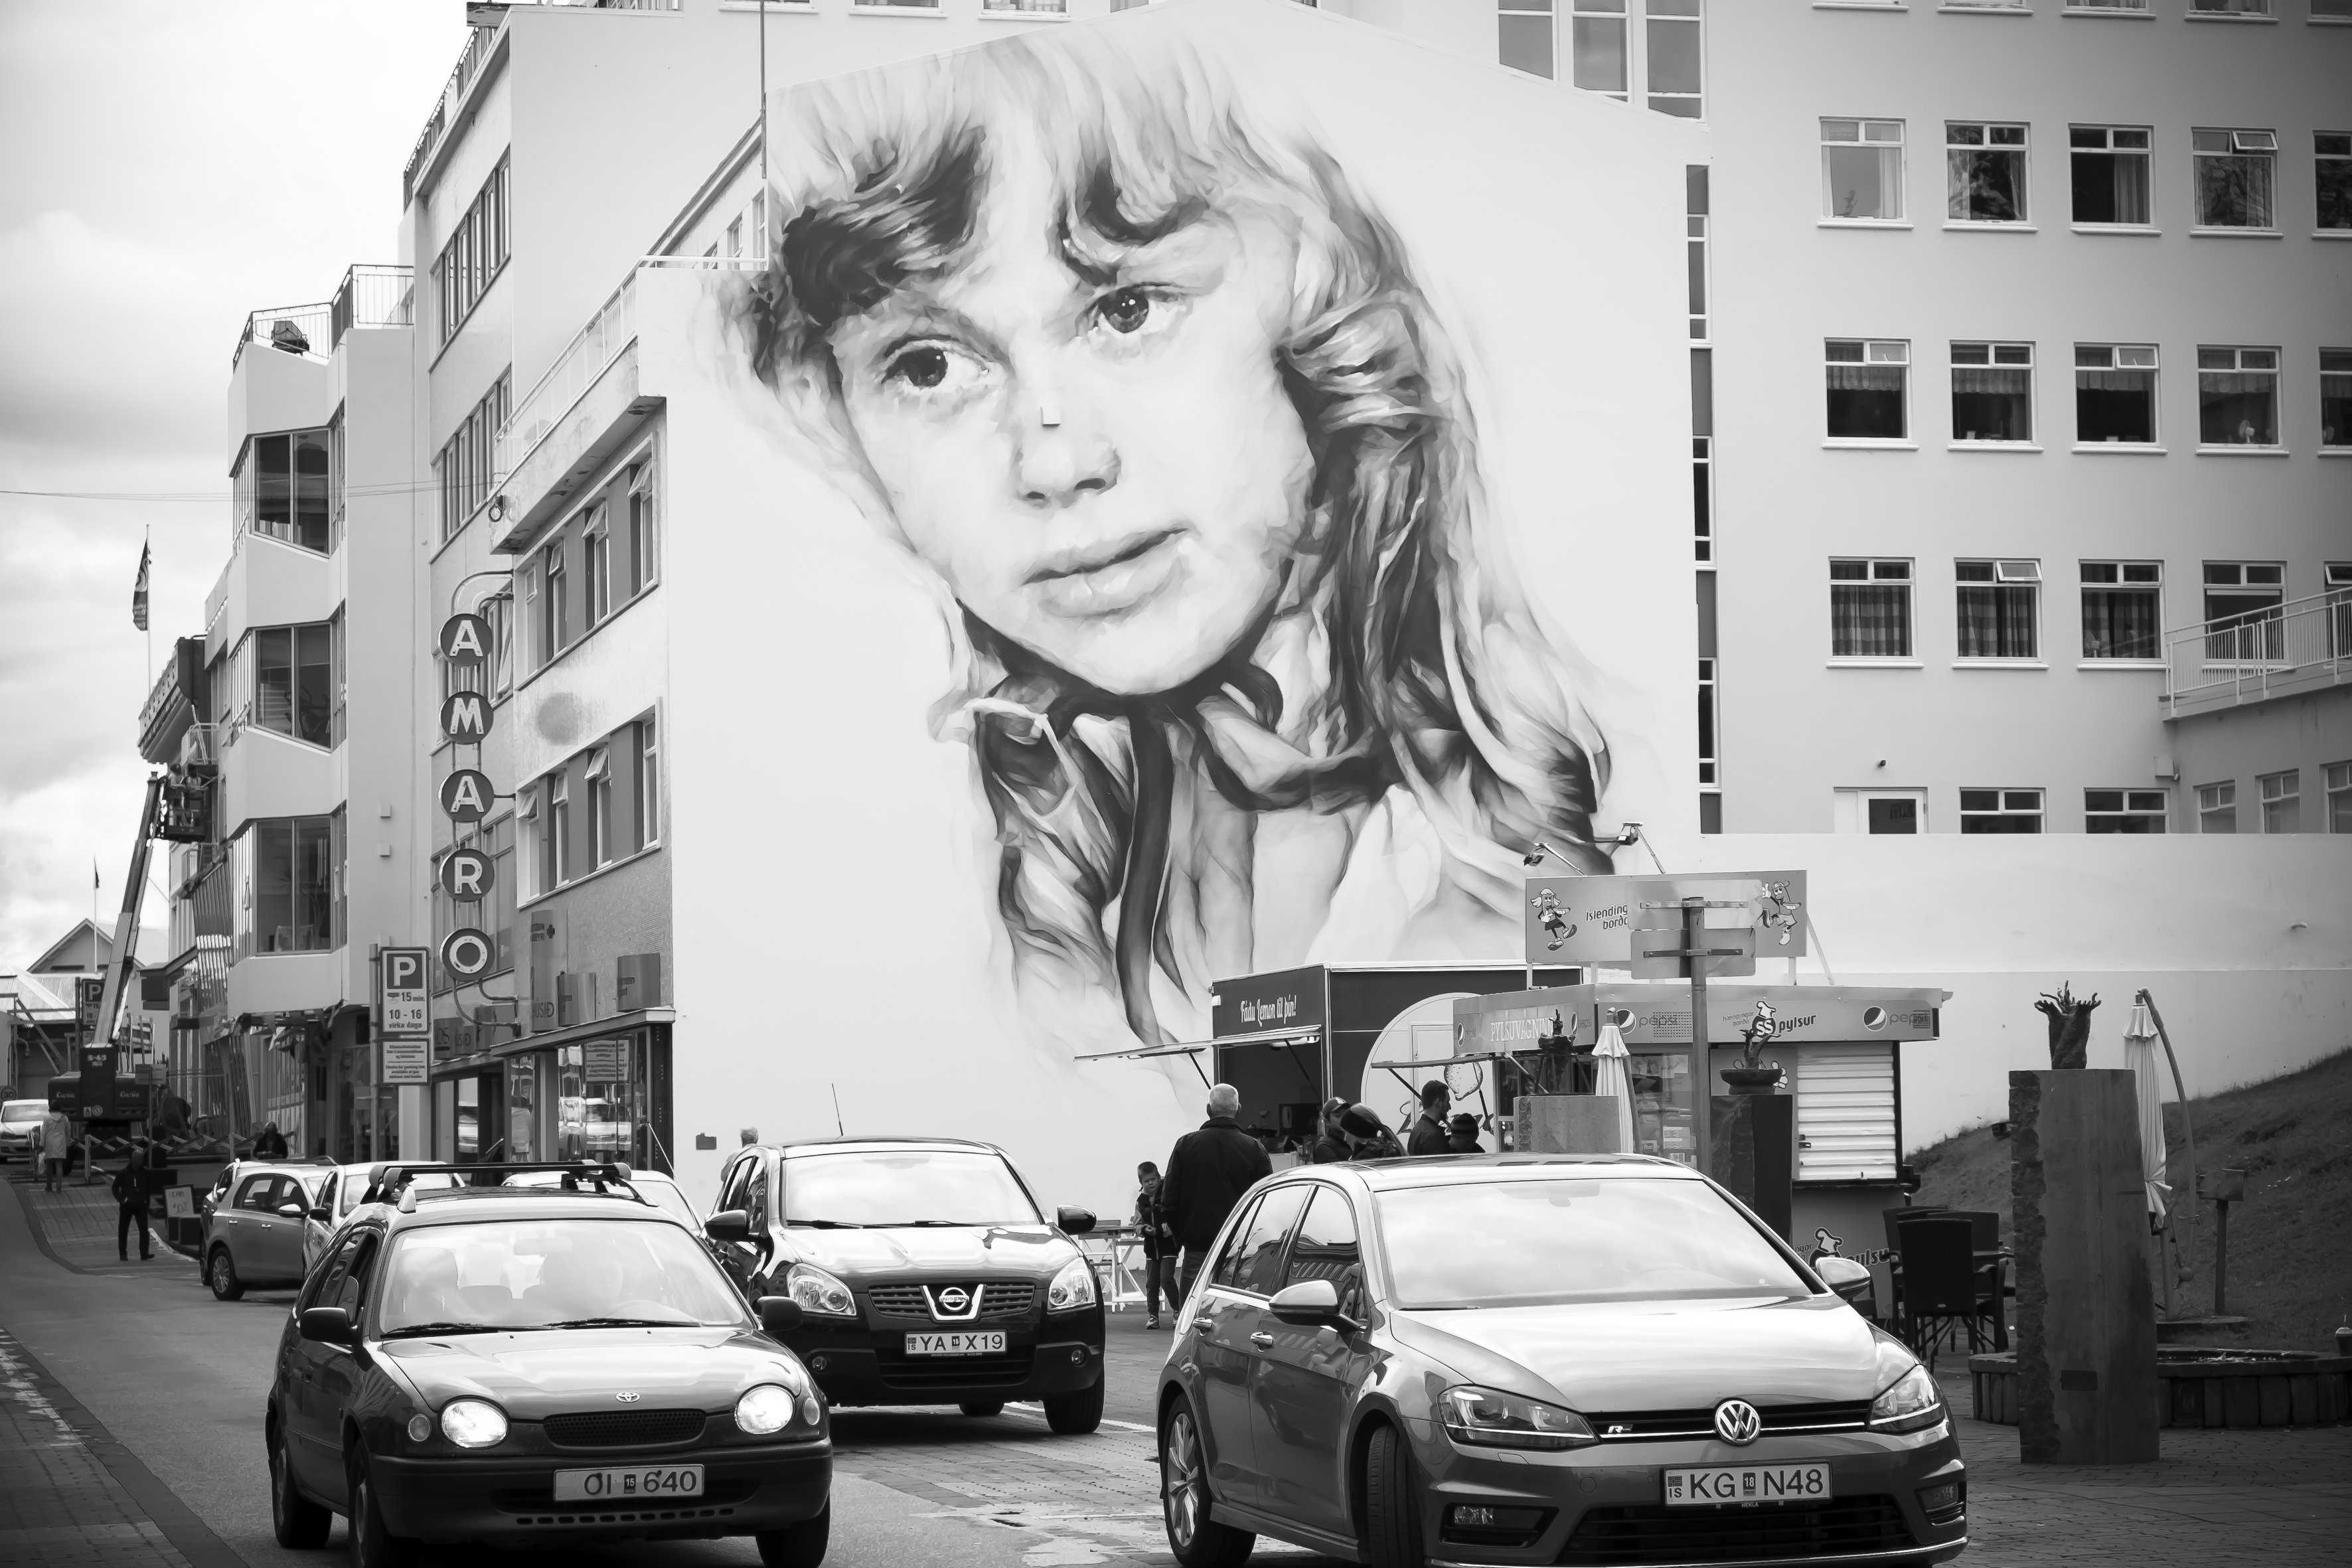
black and white, street, car, urban, advertising, travel, fujifilm, vehicle, iceland, monochrome, bw, blackandwhite, blackwhite, is, drawing, ngc, snapshot, fuji, fujixt1, fujix, noireblanc, akureyri, monochrome photography, automobile make, automotive design